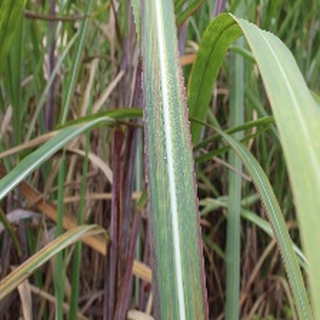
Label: sugarcane_bacterial_blight